Yakuza

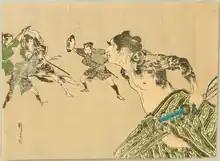
A yakuza with a dragon tattoo is running to help his comrade, who is fighting against the police.

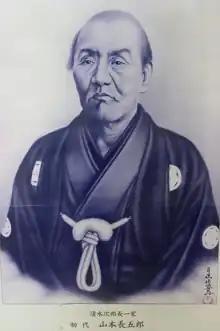
Yakuza boss Shimizu Jirocho (Chogoro Yamamoto)

Despite uncertainty about the single origin of yakuza organizations, most modern yakuza derive from two social classifications which emerged in the mid-Edo period (1603–1868): "tekiya", those who primarily peddled illicit, stolen or shoddy goods; and "bakuto", those who were involved in or participated in gambling.